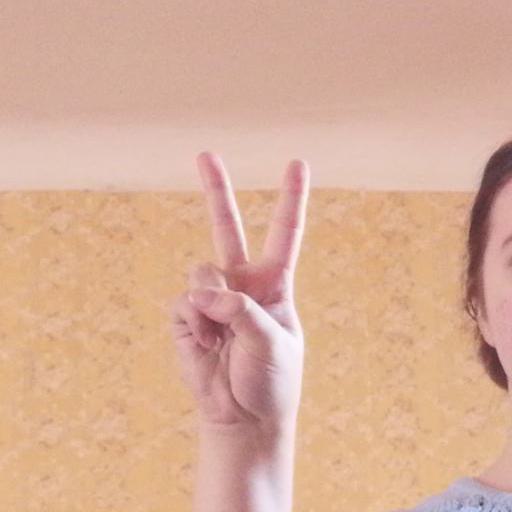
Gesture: peace